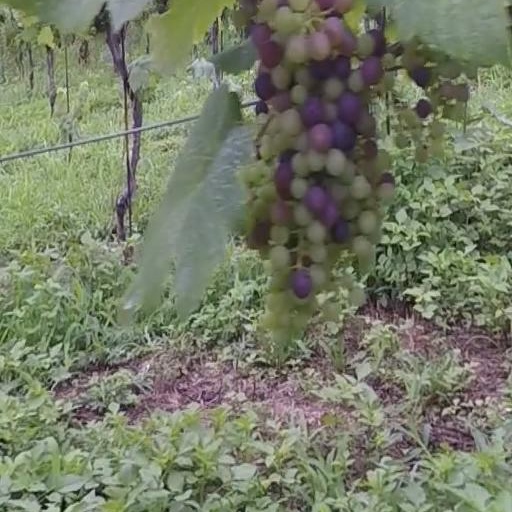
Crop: grape